Manjusha Kulkarni-Patil

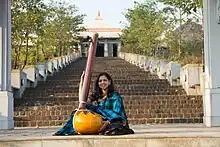

Manjusha Kulkarni-Patil is known for her Khayal form of Hindustani music. She also excels in Semi Classical Musical forms like Thumari, Bhajan and Natya-Sangeet etc. She performs at all major classical music festivals like Sawai Gandharva Bhimsen Festival, Tansen festival. Manjusha has performed at various music conferences all over India and abroad like UAE, Muscat and U.S.A. Some of them included Sawai Gandharva Mahotsav, Pune, Tansen Samaroha, Gwalior, All Bengal Music Festival, Kolkata, Malhar Festival, Nehru Centre, Mumbai, Kala Akadami, Goa, Sur Mandal, Hyderabad, Akashwani Sangeet Sammelan, Chandigadh, Sangeet Ashram, Dover Lane Kolkata, Kalakshetra, Chennai, BMM Convention at Chicago, USA.